Mysore Race Course

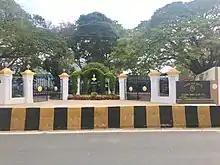
Mysore Race Club

There are 250 members in the Mysore Race Club. The racing track is 2,000 meters long and 30 meters wide. The straight is 500 meters.